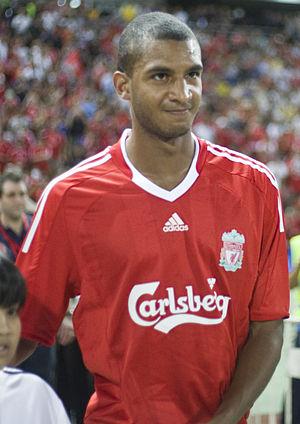
David Ngog, né le 1ᵉʳ avril 1989 à Gennevilliers, est un footballeur français qui a évolué au poste d'attaquant.